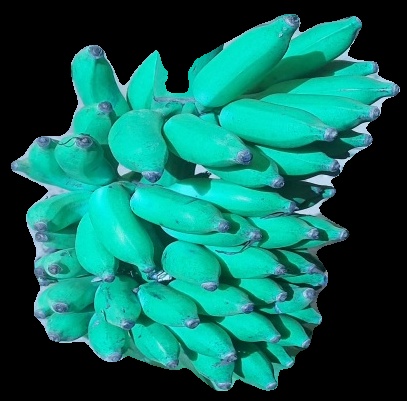
Variety: elakki-bale
Grade: grade3